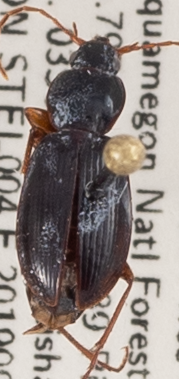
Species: Synuchus impunctatus
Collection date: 2019-09-03
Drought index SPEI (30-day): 0.694
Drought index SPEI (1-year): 2.09
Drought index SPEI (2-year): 1.28